Thurber House

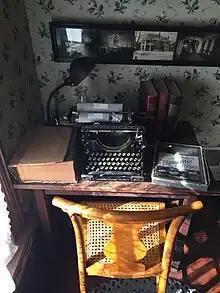
The museum displays original items owned by Thurber, including this Underwood typewriter.

Thurber House opened to the public as a historic house museum in 1984 after extensive renovation to the historic house. Furnishings have been restored to the period when the Thurber family lived there from 1913 to 1917. Visitors can view the first two floors, which contain a formal parlor, living room, dining room, five bedrooms, and a bathroom. Guests are also allowed to interact with many museum materials, such as sitting on chairs or playing the piano. The parents' bedroom features rotating displays of Thurber memorabilia, including a display of Thurber's drawings that became New Yorker covers.